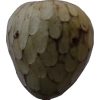
Label: cherimoya